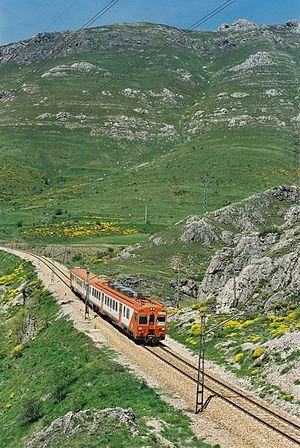
La série 440 est une série d'automotrices électriques de la Renfe.